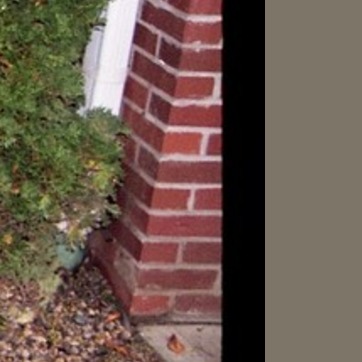
Material: brick